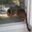
Label: cat